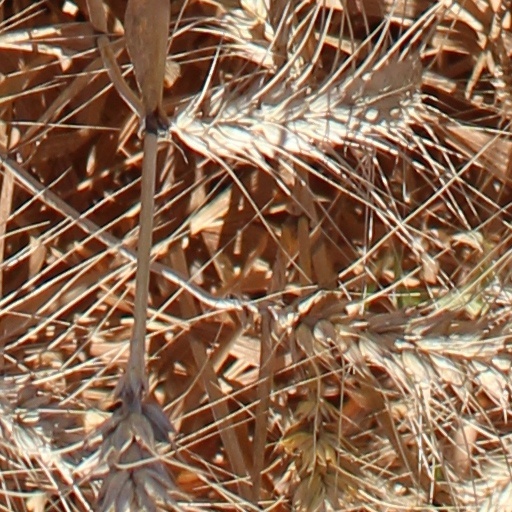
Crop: wheat